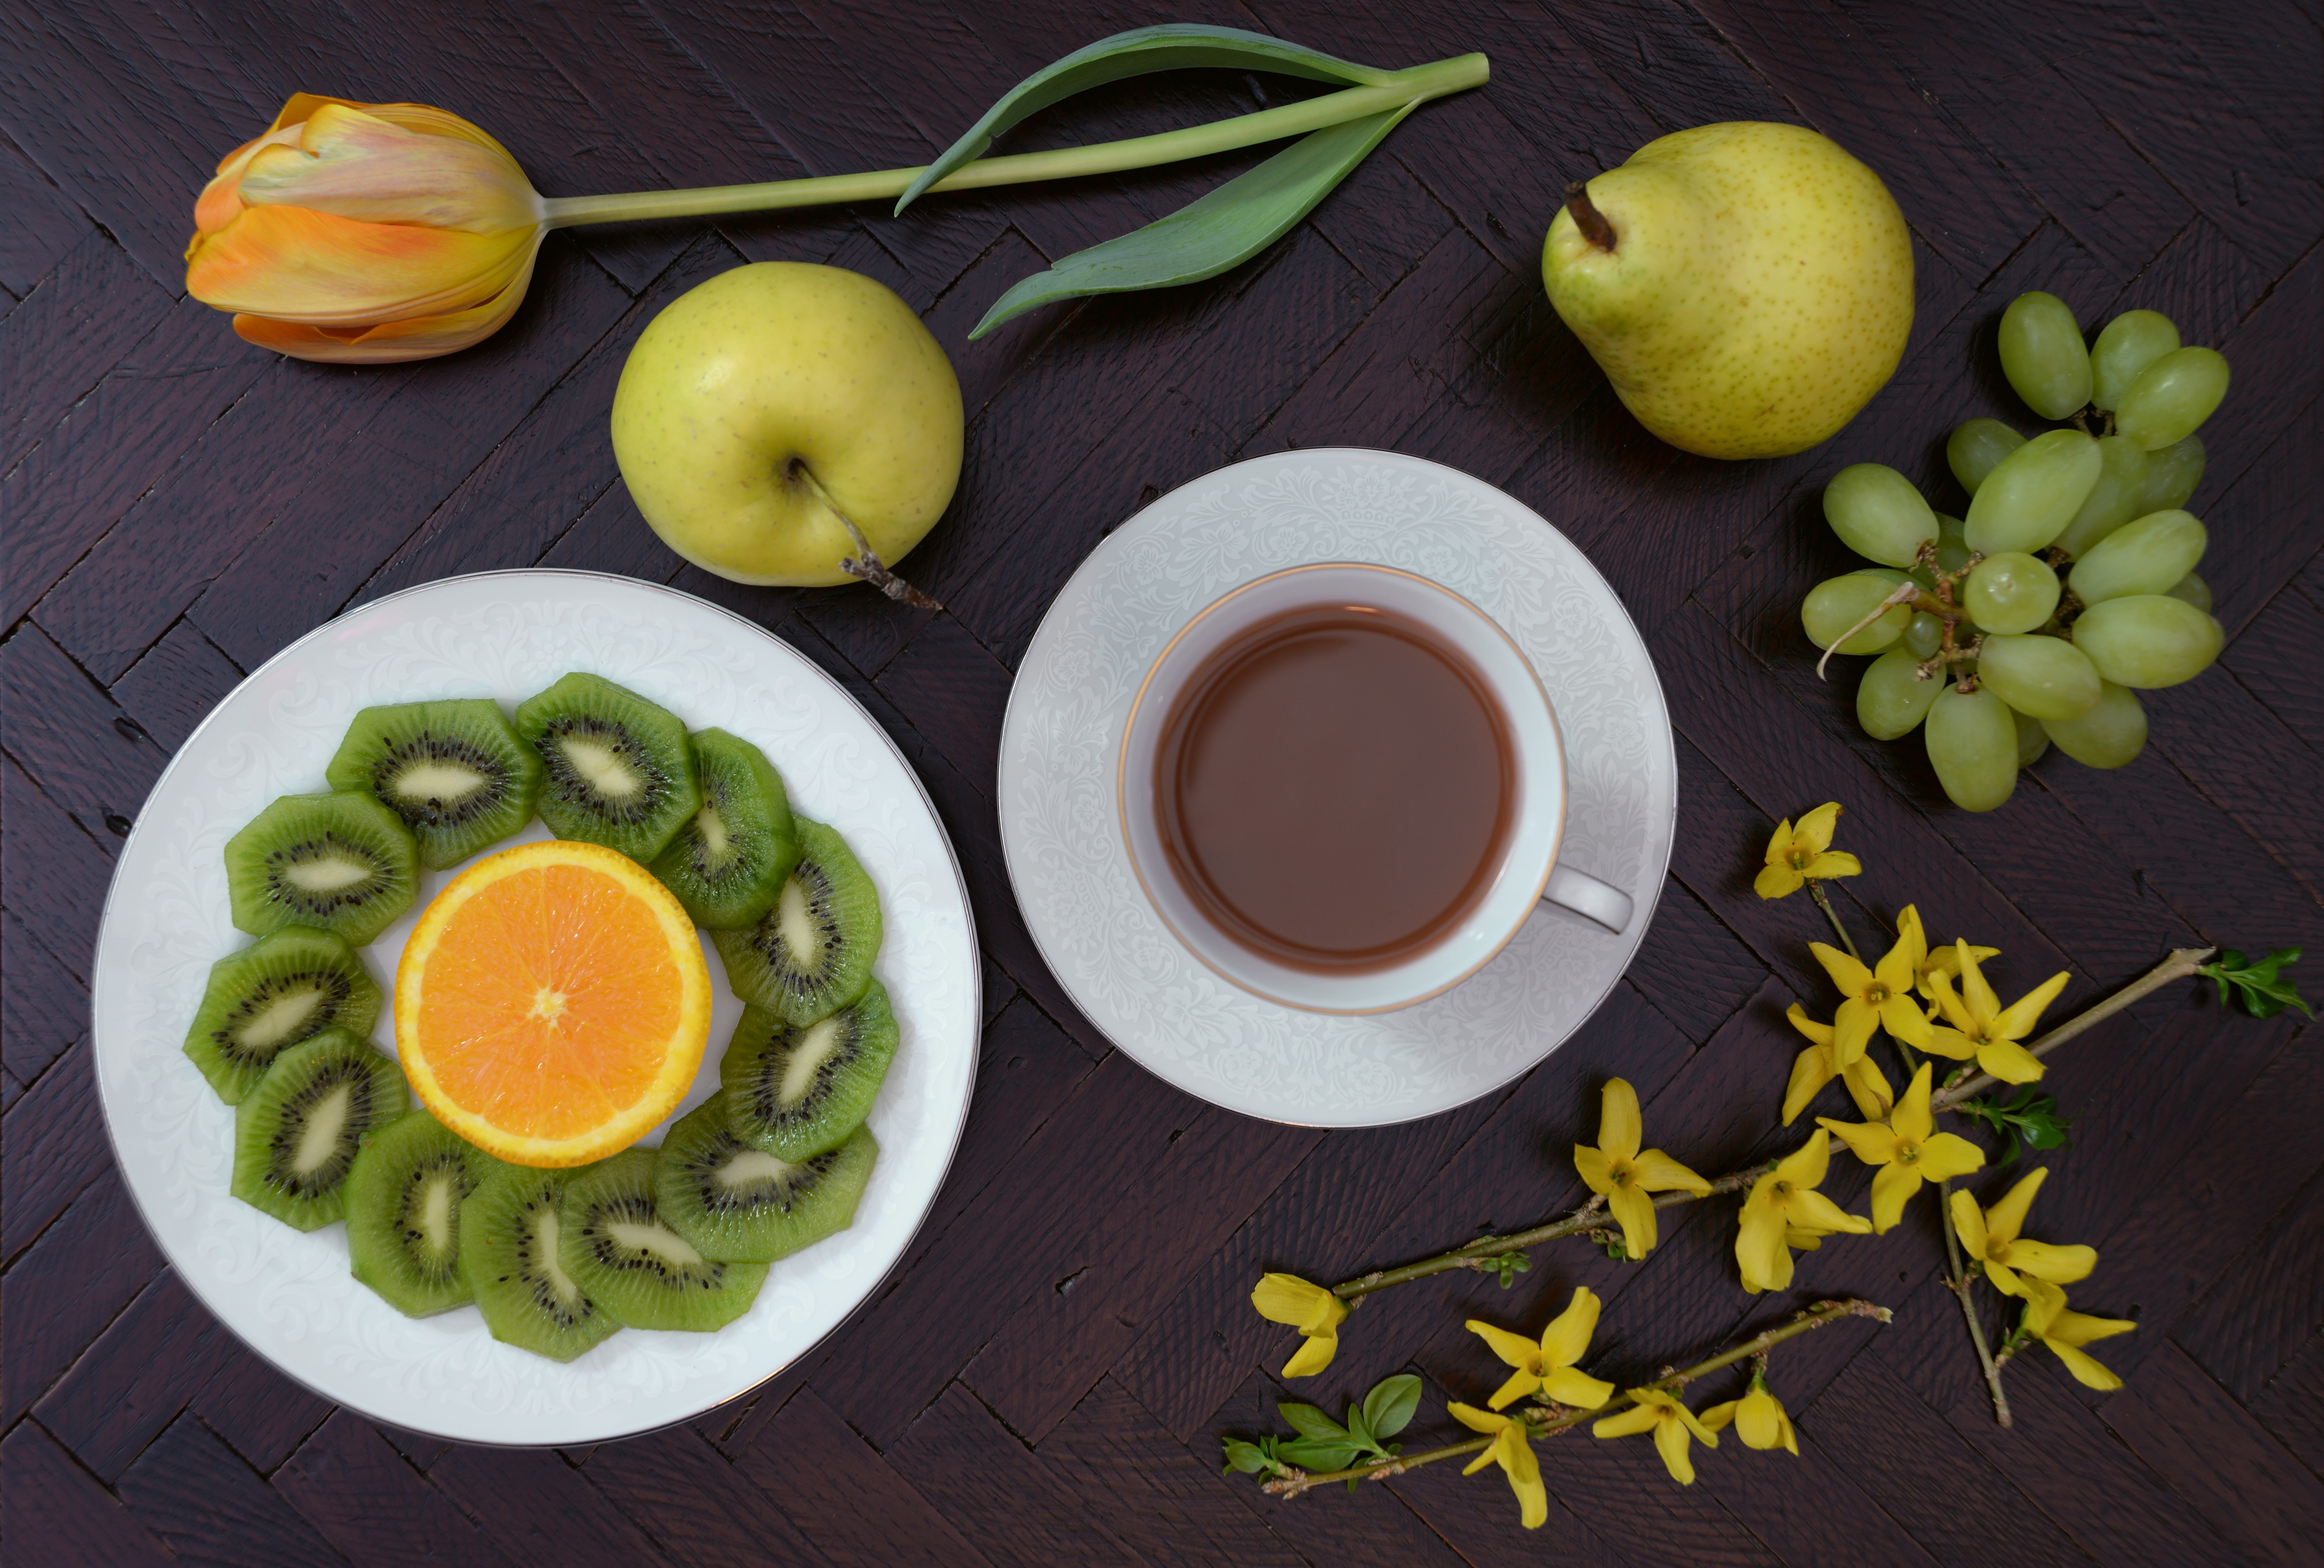
plant, fruit, dish, meal, food, produce, vegetable, breakfast, citrus, flowering plant, land plant